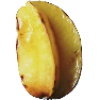
Label: Carambula 1